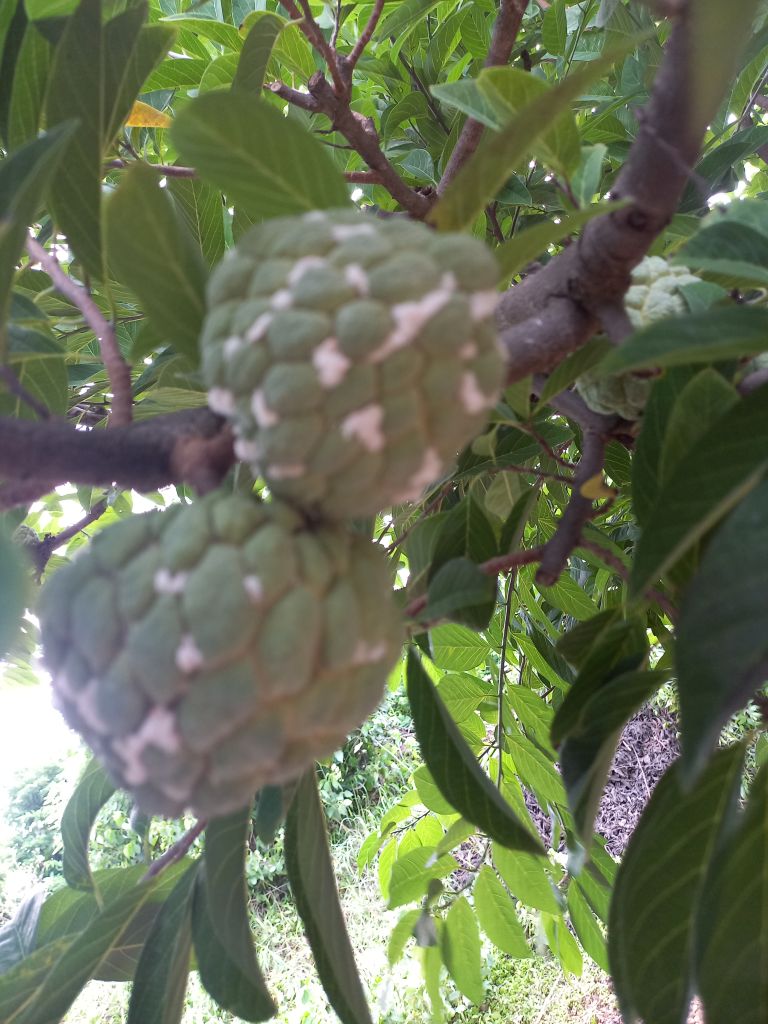
Disease label: Mealy Bug